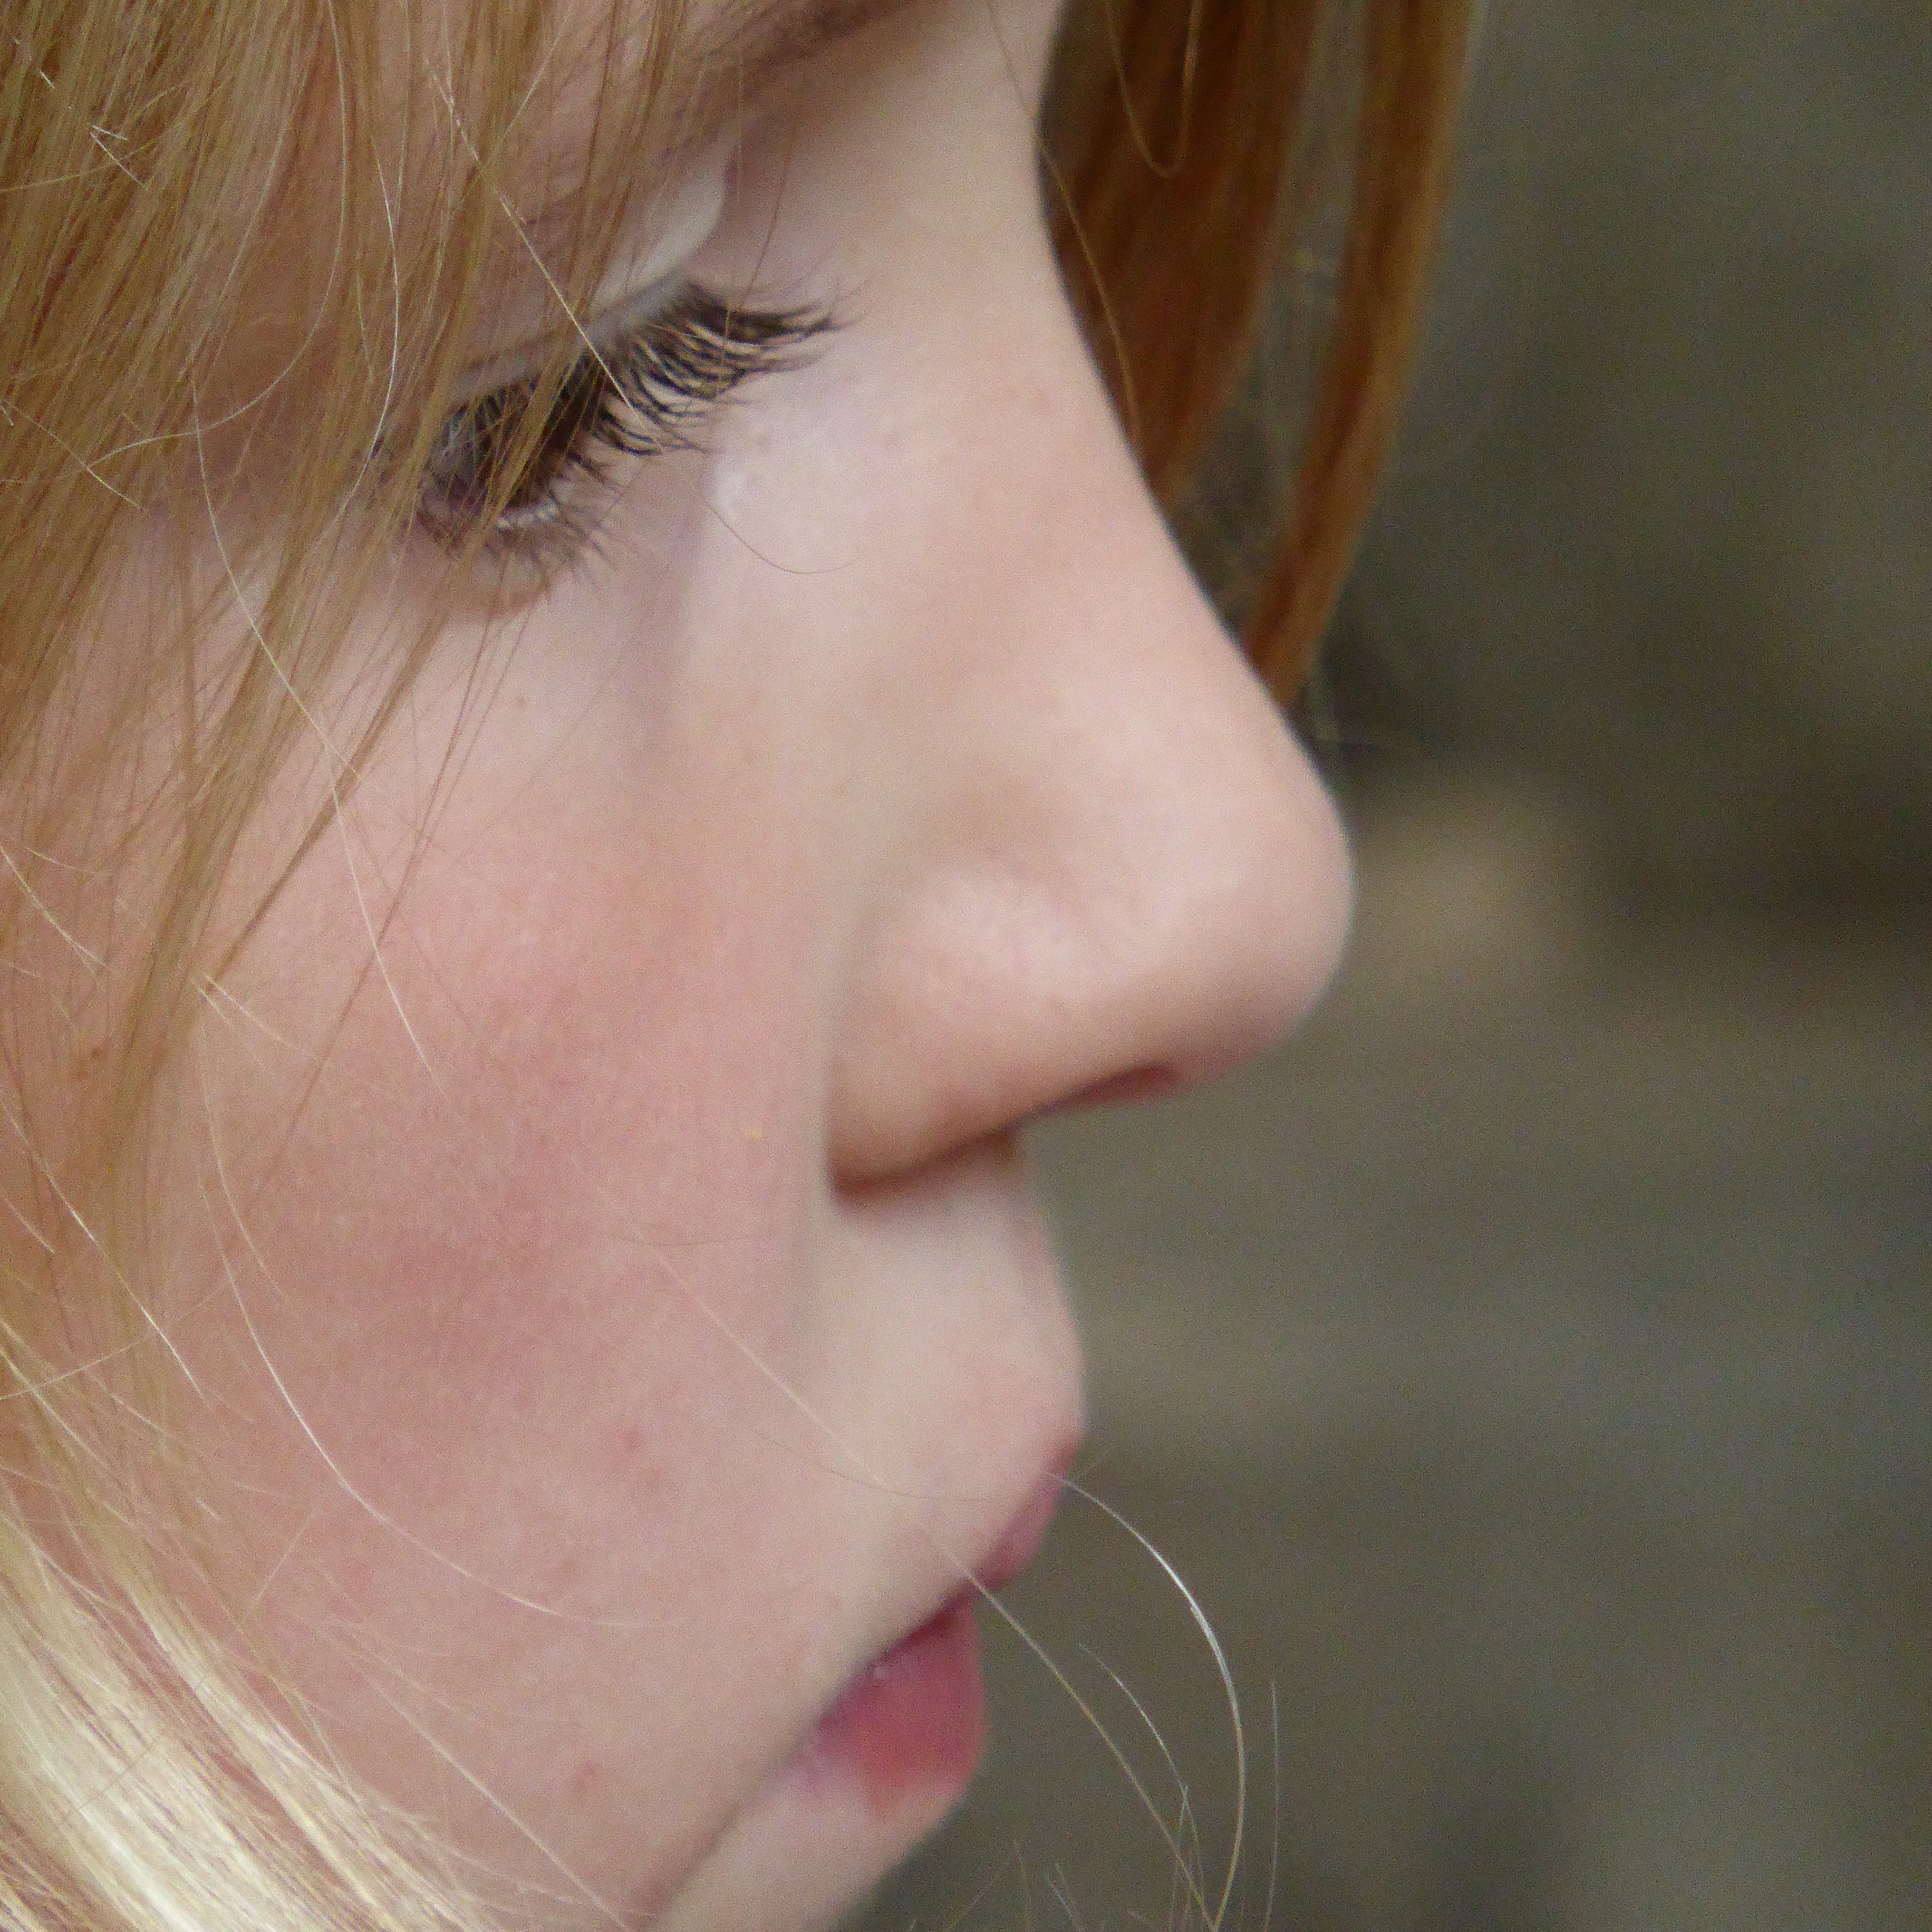
hand, girl, woman, hair, photography, profile, thinking, portrait, child, ear, facial expression, lip, mouth, eyelash, close up, human body, face, nose, eyes, cheek, eye, glasses, head, look, skin, beauty, blond, organ, emotion, sense, portrait photography